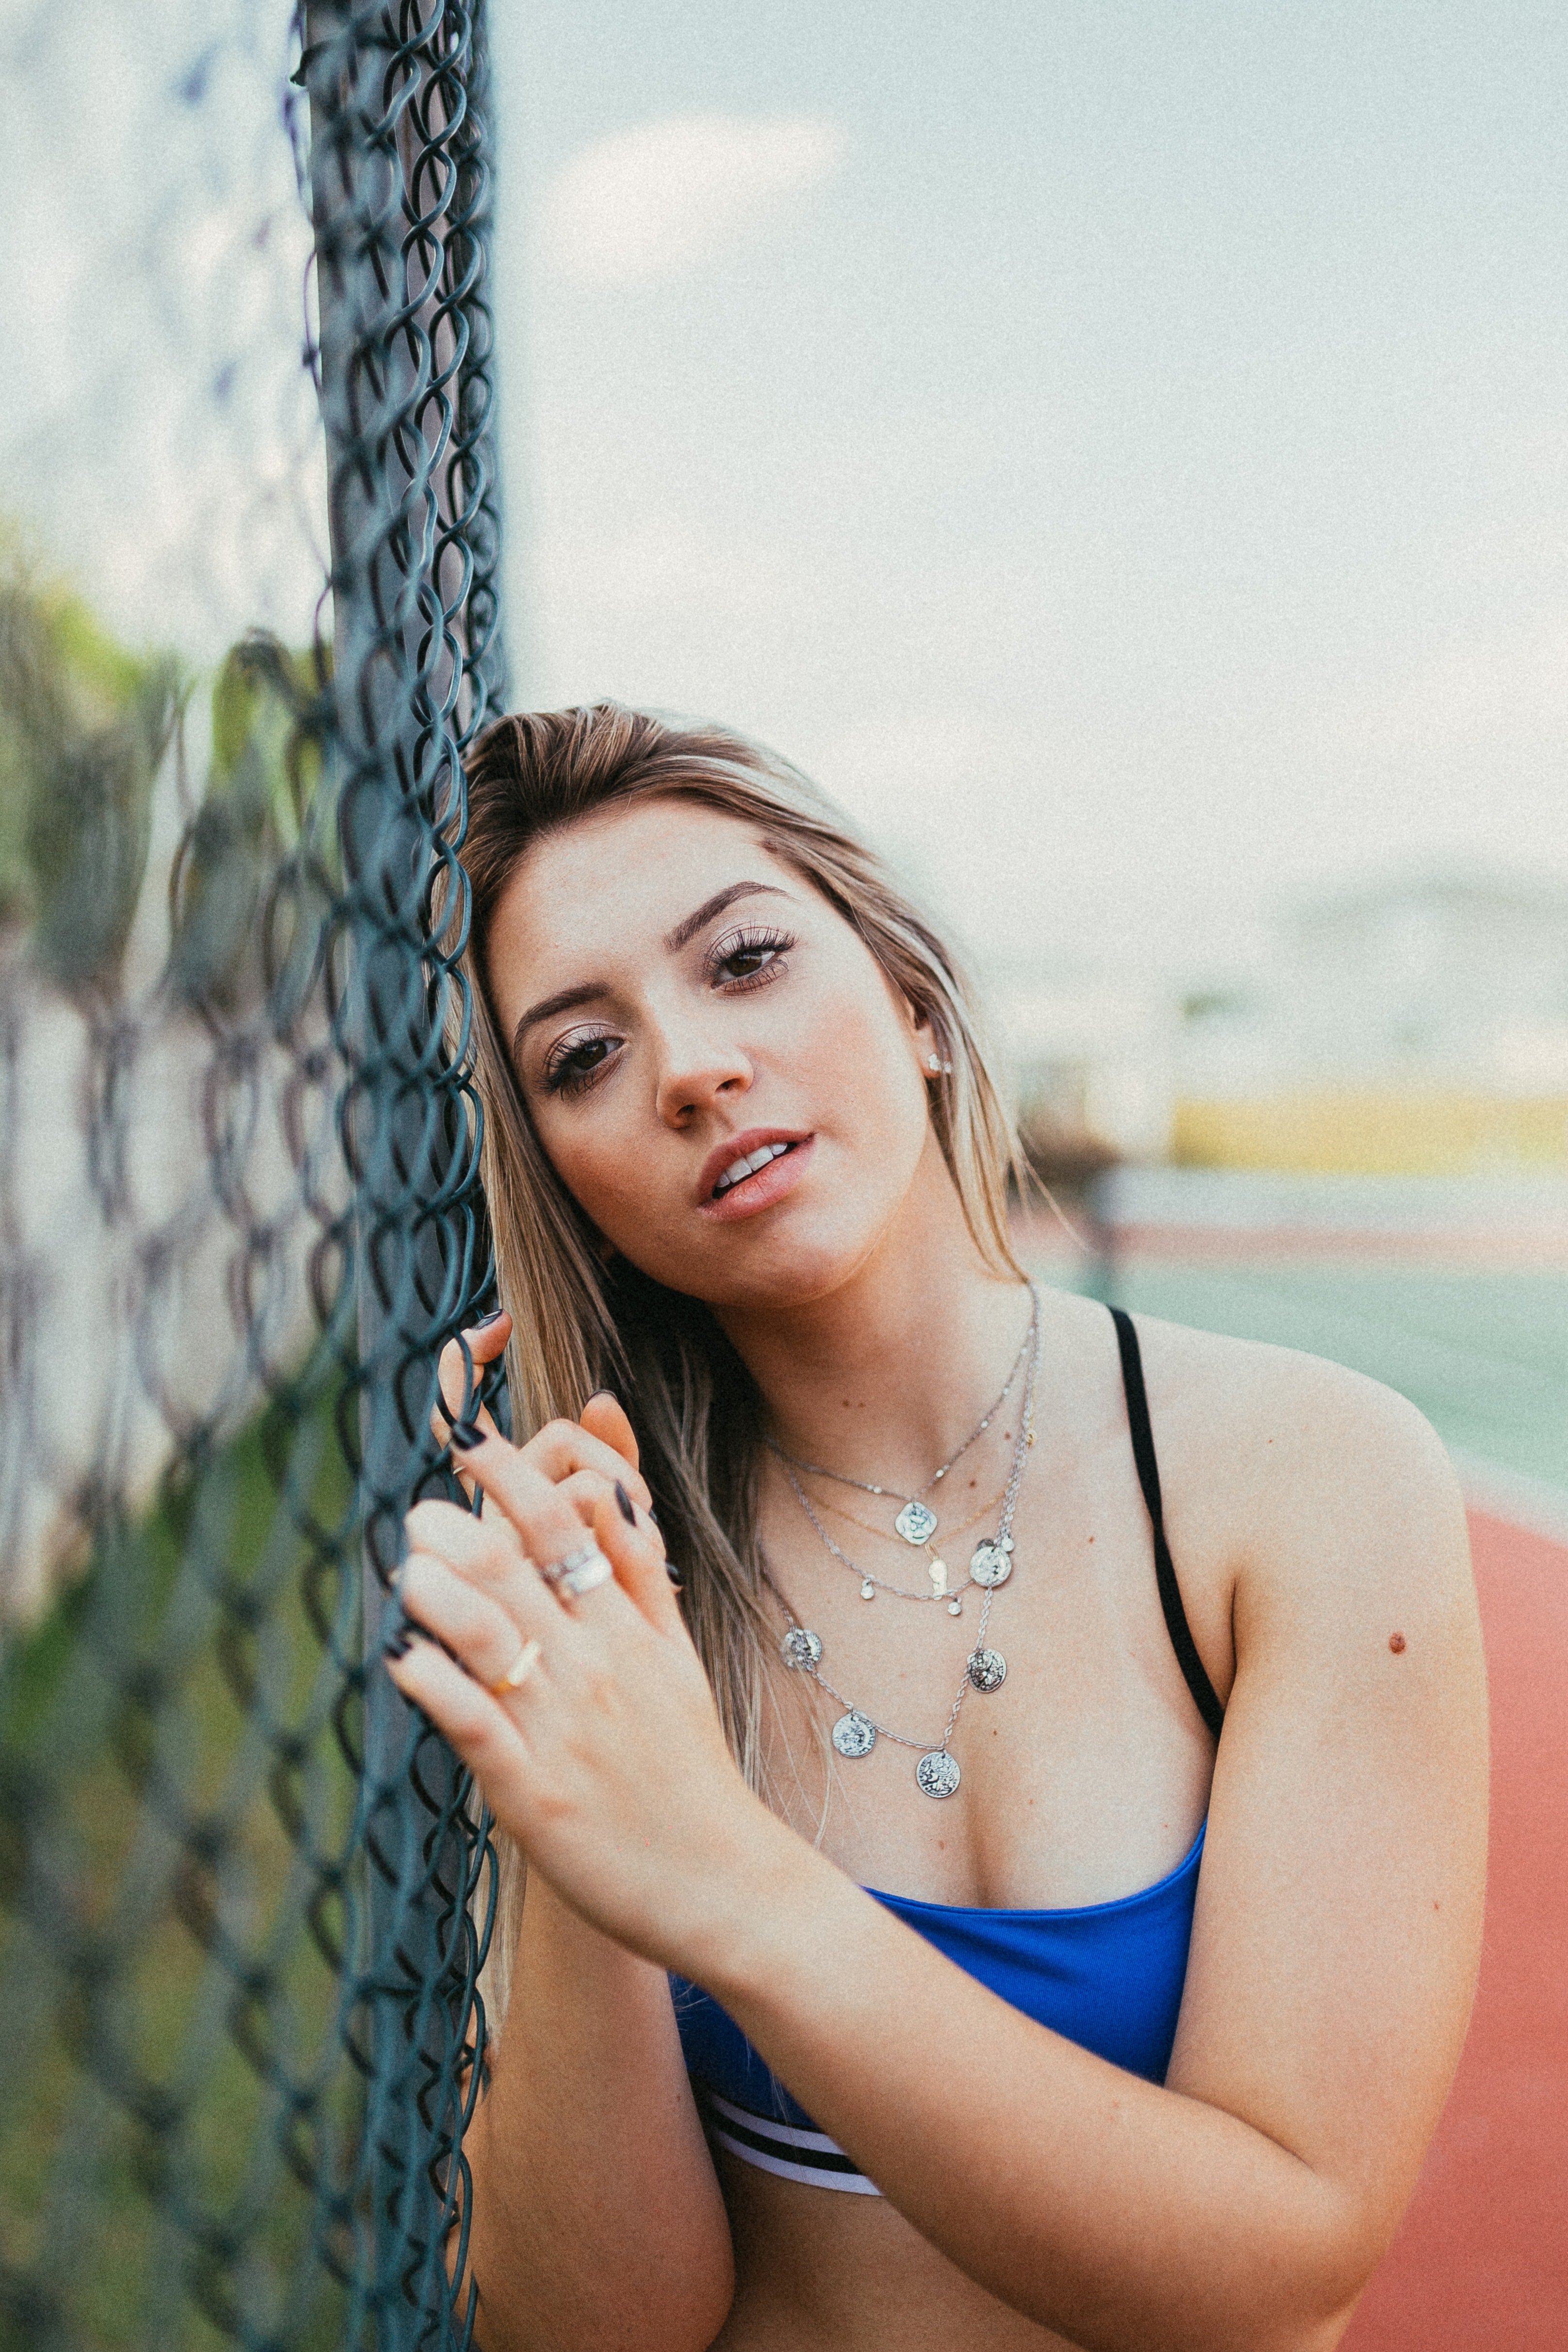
hair, blue, beauty, skin, photo shoot, long hair, yellow, smile, summer, lip, photography, model, eye, blond, dress, happy, hand, brown hair, sunlight, portrait photography, vacation, flash photography, black hair, beach, leisure